Swivel knife

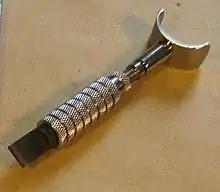
Swivel knife

A swivel knife is a chisel-edged blade held upright and mounted on a pivot with a saddle for a finger. It is held somewhat like a pencil, but between the thumb and middle fingers, while the forefinger rides in the saddle above. The saddle is free to rotate (hence the "swivel" name) and in more sophisticated models, may rotate on ball bearings.